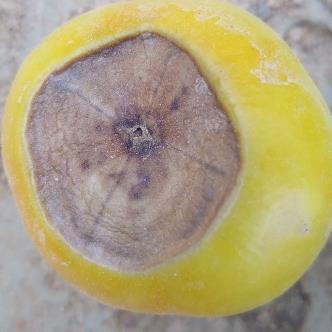
Crop: Tomato
Condition: blossom-end-rot-d